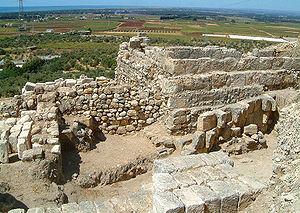
Tell Arqa, `Arqa ou Arka est un site archéologique situé près du village de Minyara au Liban à 12 km au nord-est de Tripoli.